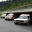
Label: ambulance